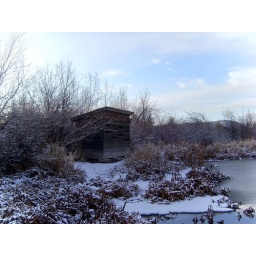
First snowfall that stayed on the ground taken off the Willow Trail, in Williams Lake, B.C., with the obesrvation blind in the background.